Maria de Lourdes Belchior Pontes

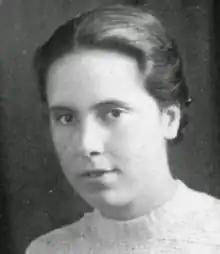
Belchior in her teenage years

Born in Lisbon on the 9th of July 1923, the General Register Office switched the order of her last names, placing the maternal surname Pontes last, but she would become known by her paternal last name Belchior, as she thought it was appropriate.